Maria Kusion-Bibro

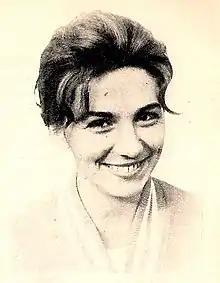
Maria Kusion-Bibro

Maria Bronisława Anna Kusion-Bibro-Pokorny (18 July 1936 – 9 January 1996) was a Polish sprinter. She competed in the women's 100 metres at the 1956 Summer Olympics.